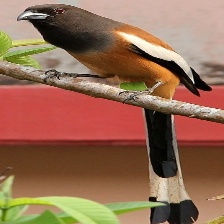
Species: RUFOUS TREPE
Scientific name: DENDROCITTA VAGABUNDA